Triangle (The X-Files)

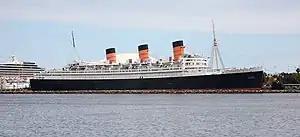
The picture is of a large luxury liner.

"The X-Files" creator Chris Carter developed the idea for "Triangle" while working on the fifth-season episode "The Red and the Black". While filming the episode, Carter used so much film that the crew made him a mock trophy. This, in turn, inspired him to write an episode that featured continuous action, thereby using as little film as possible. Carter designed "Triangle" in a style similar to Alfred Hitchcock's 1948 film "Rope". Initially, Fox executives were hesitant to green-light production for "Triangle" because it was expected to exceed the $2.5 million episode budget. To persuade them, Carter told the executives that the episode would feature elements of Hitchcock's directing style, a move he later called "an easy hook". Carter also cited the 1964 "Twilight Zone" adaptation of "An Occurrence at Owl Creek Bridge" as inspiration.